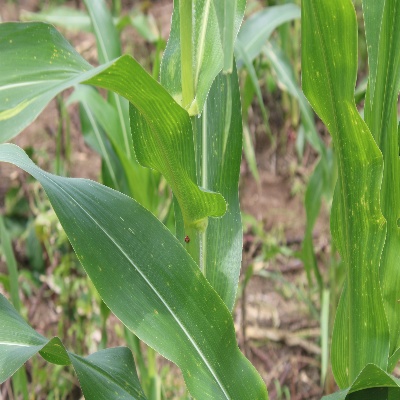
Crop: Maize
Condition: leaf spot